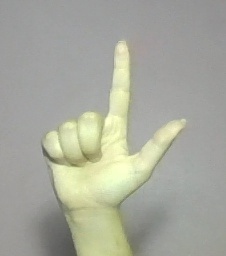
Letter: laam